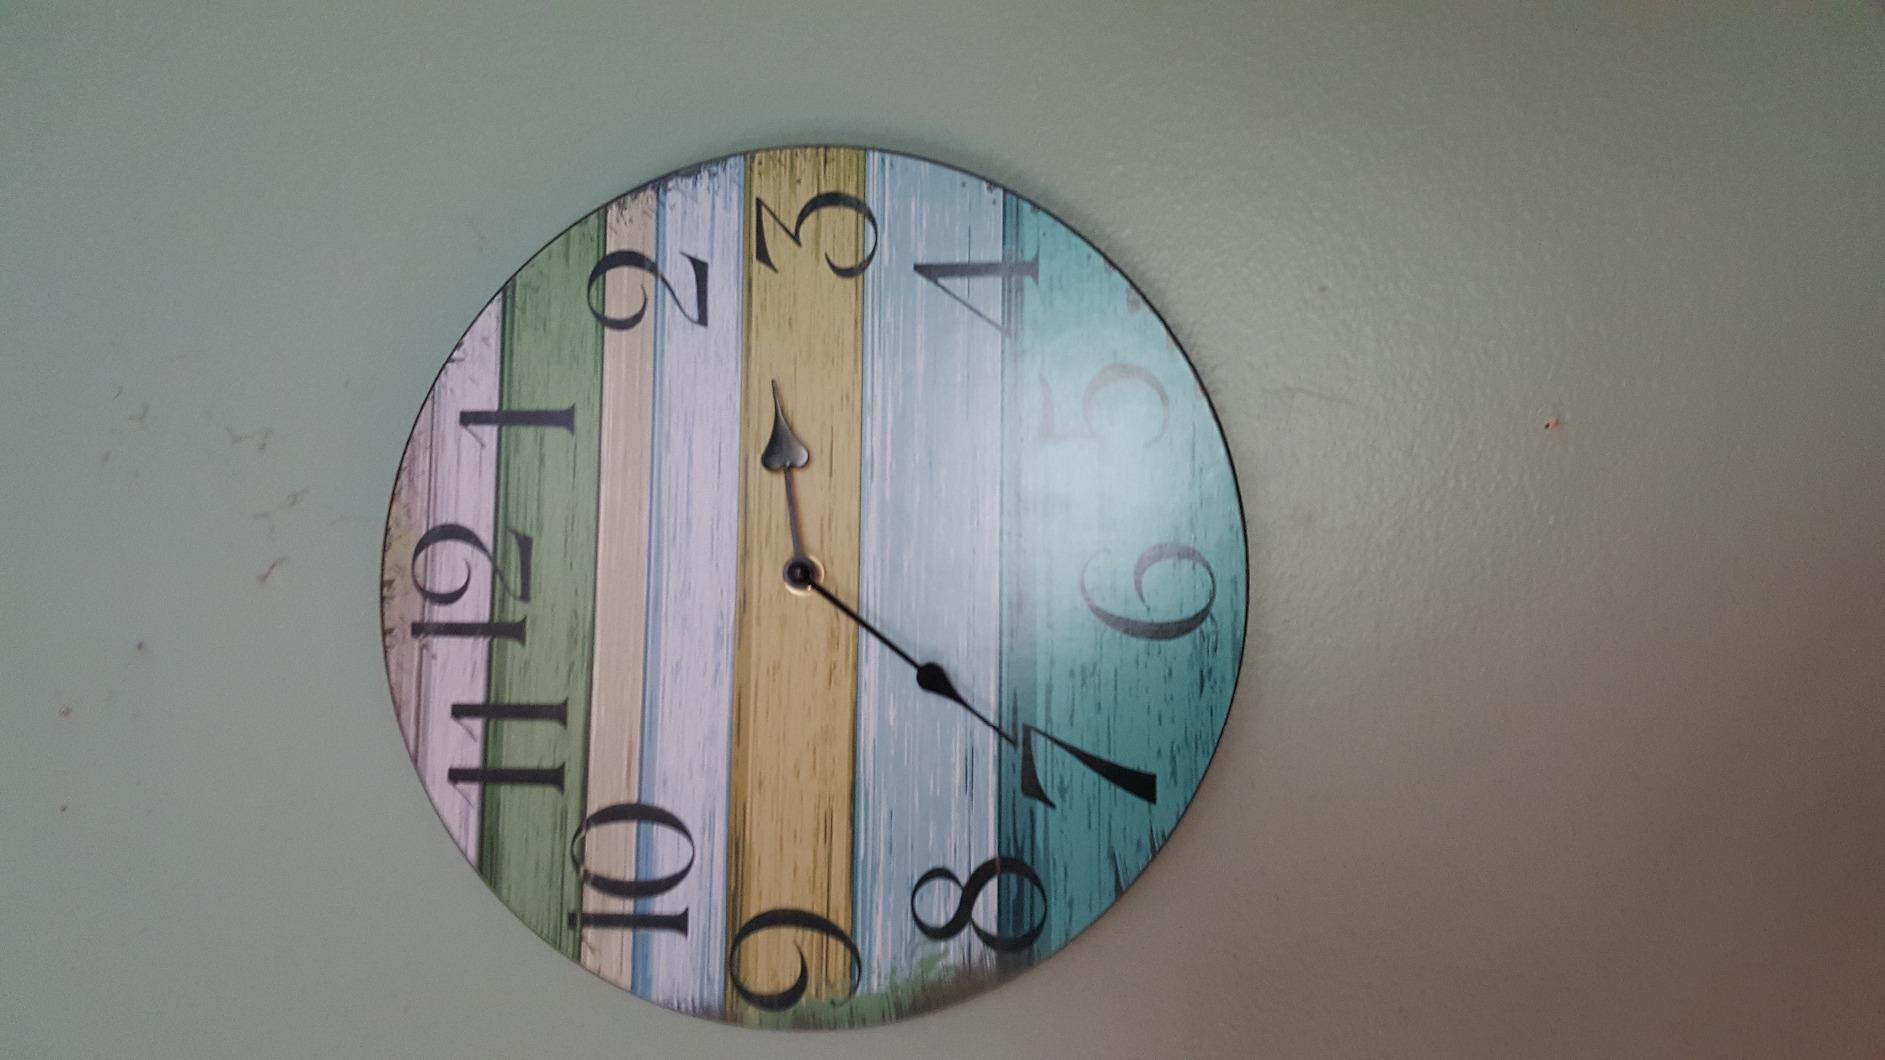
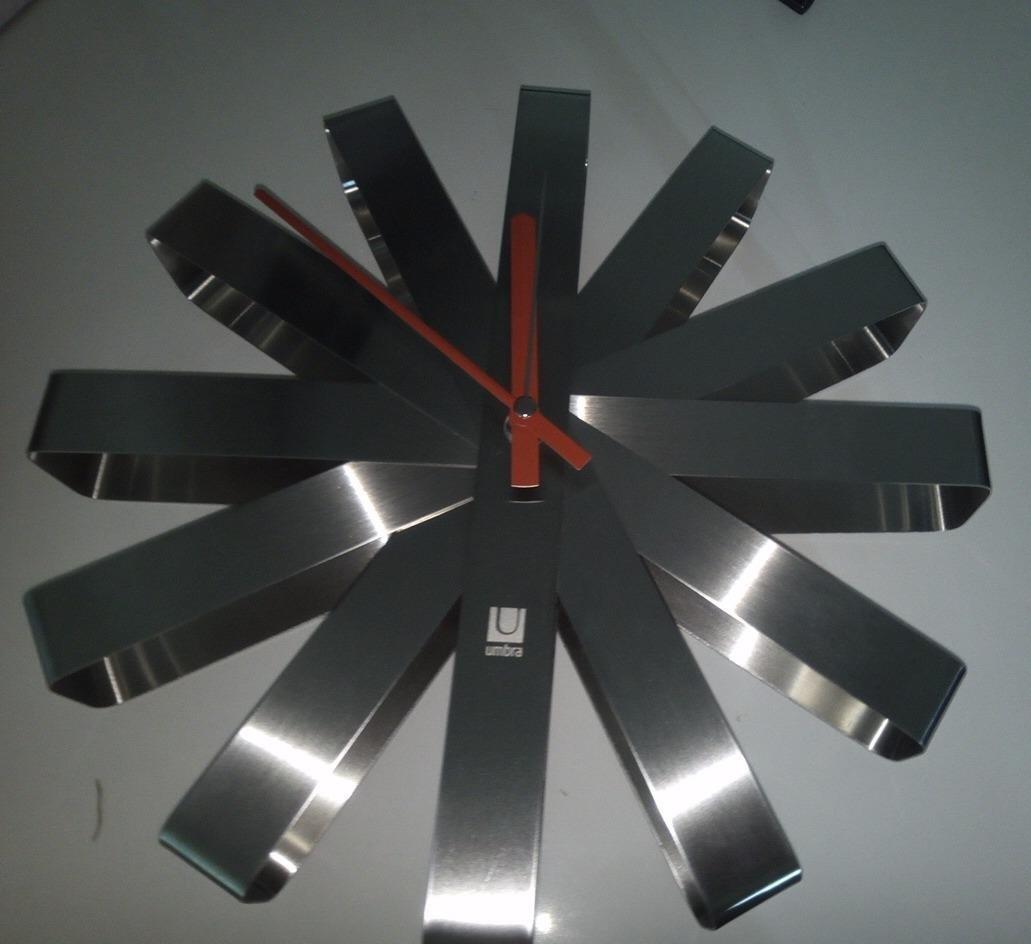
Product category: clock
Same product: no